Shai Piron

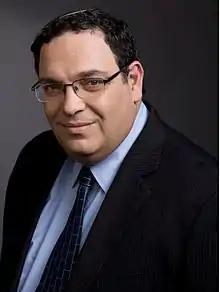
Piron in 2012

Shai Moshe Piron (born 25 January 1965) is an Israeli Orthodox rabbi, educator, and politician. A religious Zionist, he served as a member of the Knesset for Yesh Atid between 2013 and 2015, and as Minister of Education between 2013 and 2014.